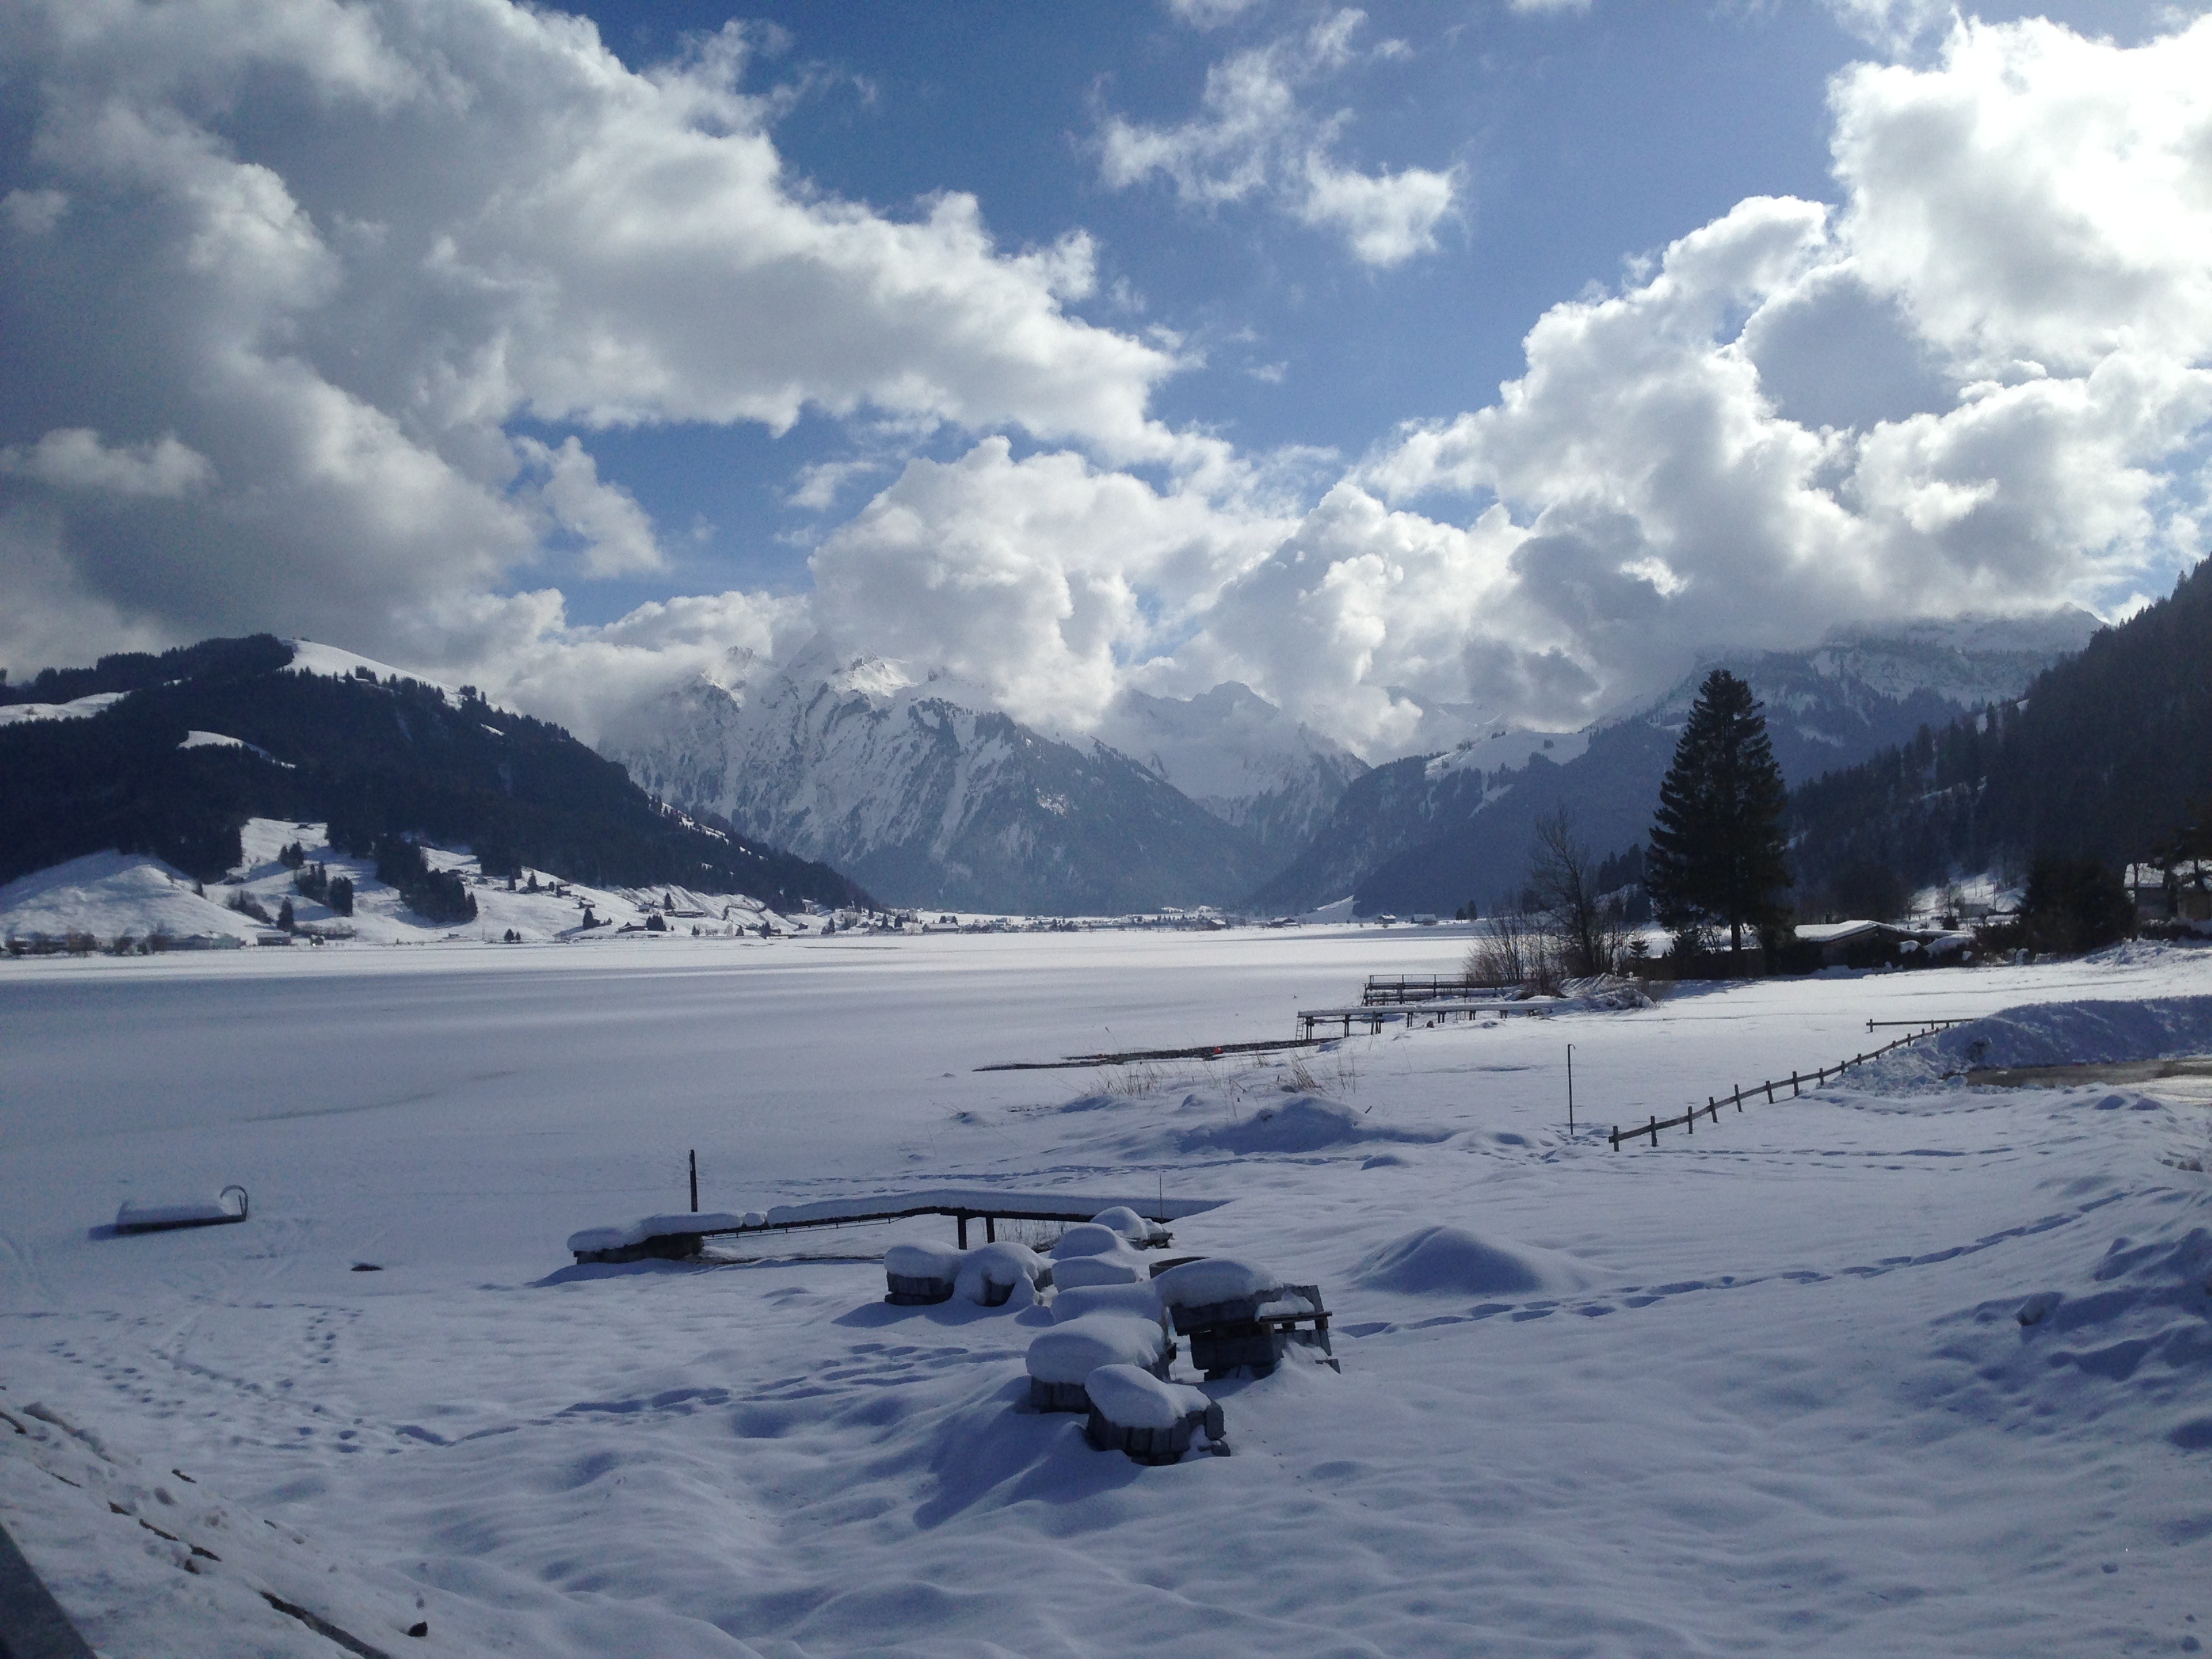
landscape, nature, mountain, snow, winter, sun, sport, mountain range, ice, vehicle, weather, alpine, arctic, skiing, season, winter sport, mountains, alps, ski, switzerland, winter dream, wintry, piste, high mountains, winter sports, ski run, arctic ocean, ski holiday, unteriberg, mountainous landforms, geological phenomenon